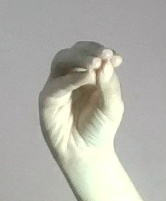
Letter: ha